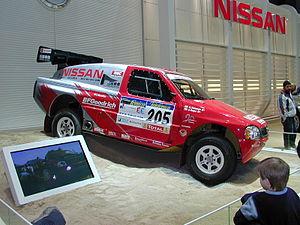
Ari Vatanen, né le 27 avril 1952 à Tuupovaara, est un pilote de rallye finlandais.
Nissan Motor Company, Limited, Nissan est un constructeur automobile japonais né sous le nom de Datsun. Son siège social est à Yokohama depuis 2010. Il est lié au constructeur français Renault depuis 1999 à travers l'Alliance Renault-Nissan qui est au premier semestre 2017, le premier groupe automobile mondial.